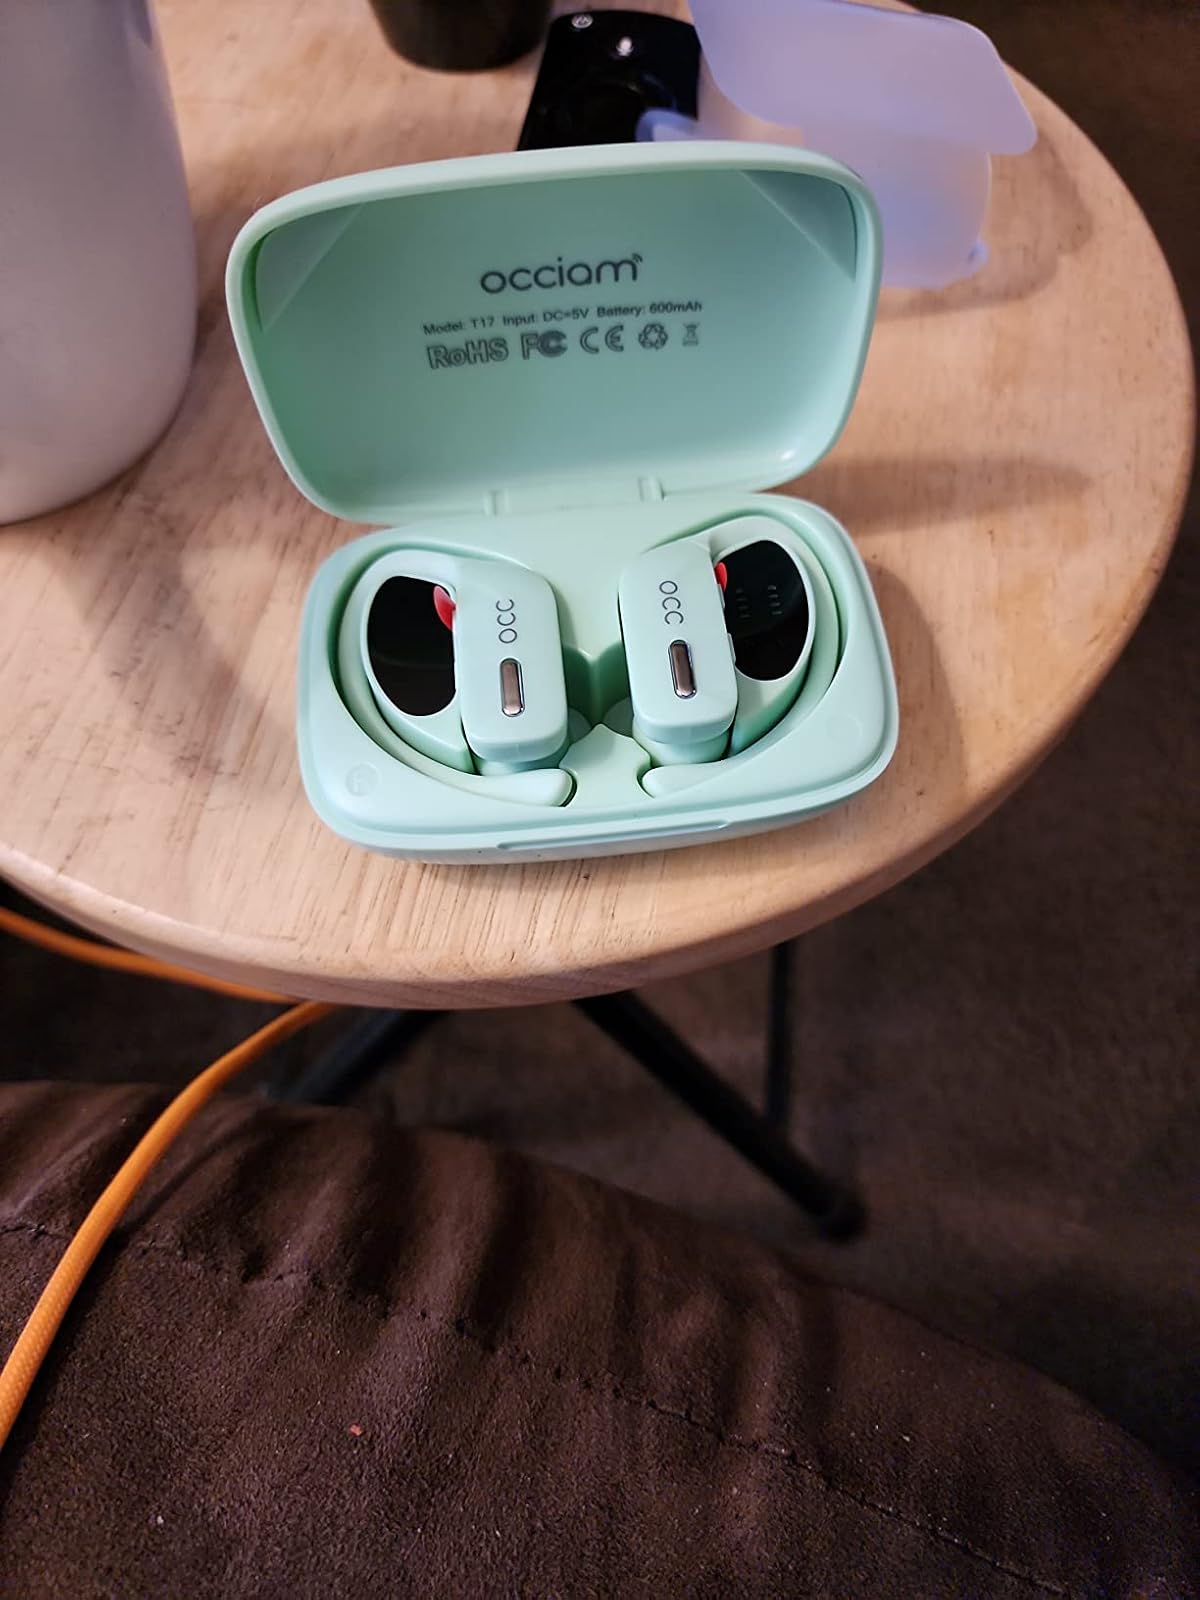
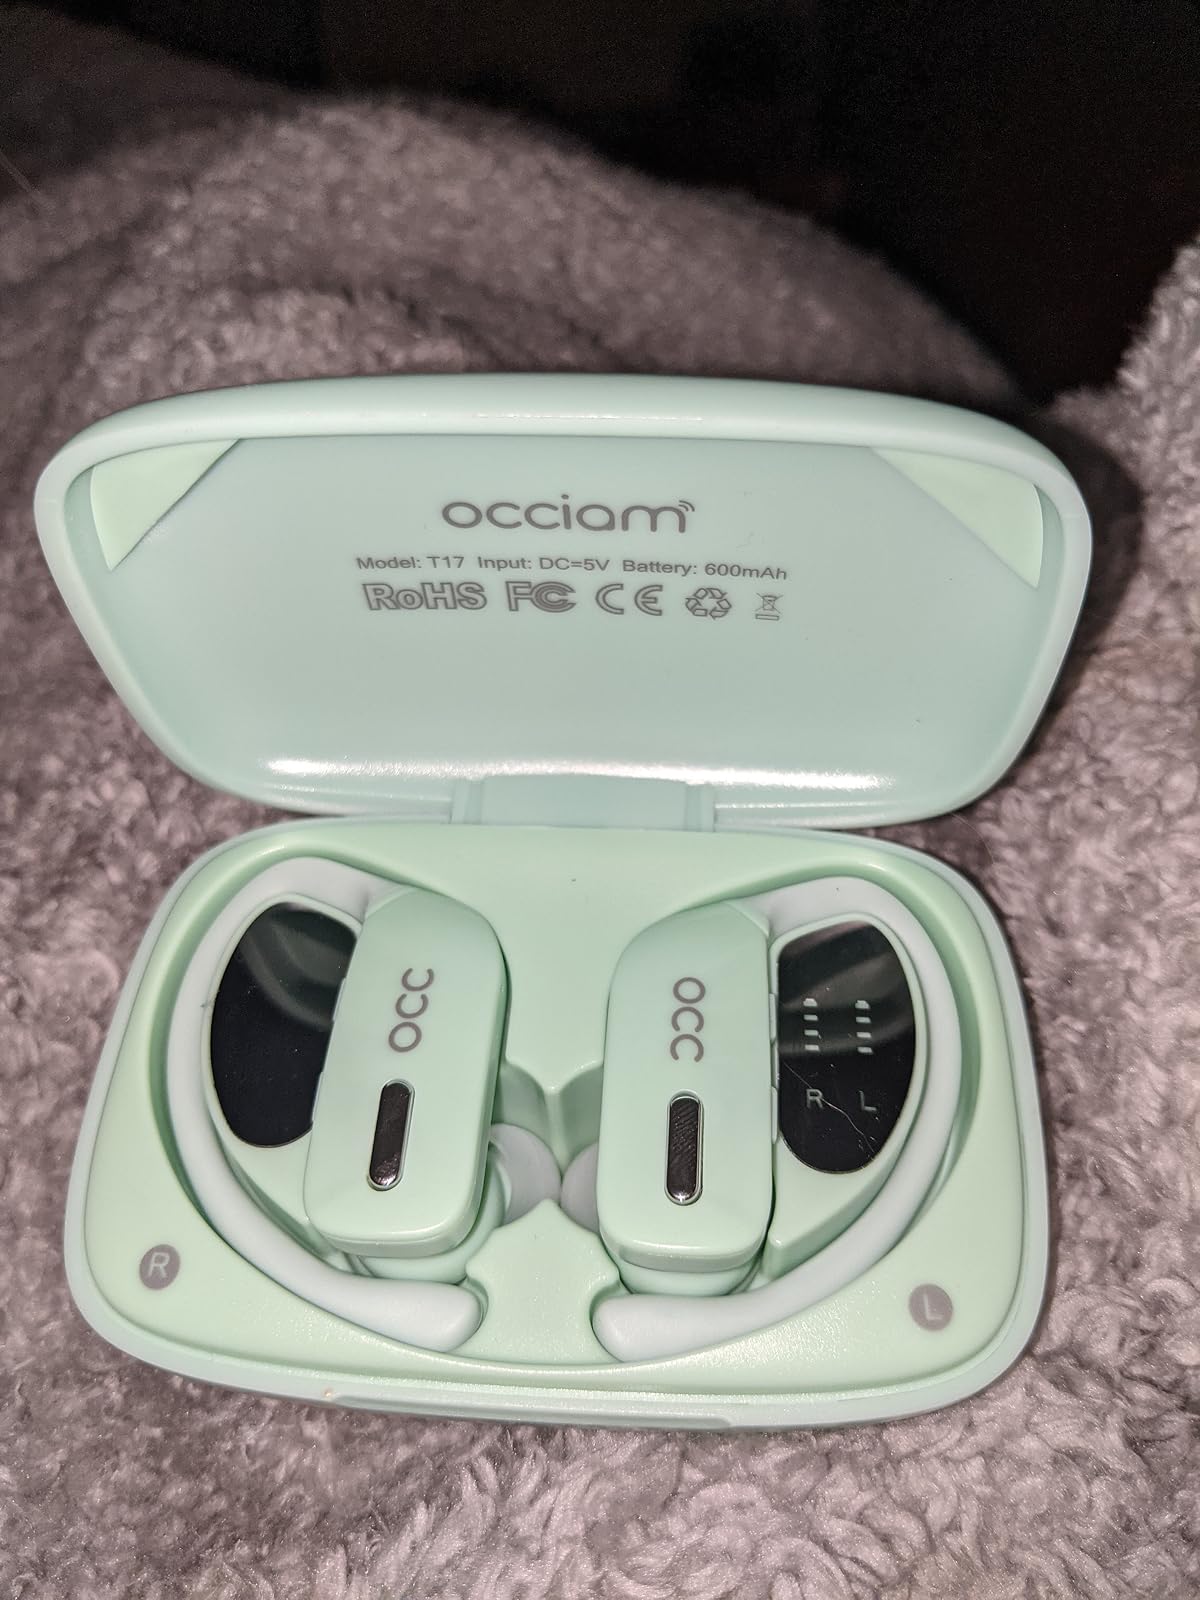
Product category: earbuds
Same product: yes